Frere, South Africa

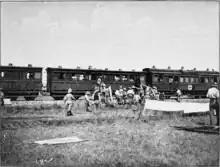

Frere is a town in Inkosi Langalibalele Local Municipality in the KwaZulu-Natal province of South Africa. The city is named for Sir Henry Bartle Frere, Governor of Cape Colony from 1877 to 1880. The city was for a time the headquarters of Sir Redvers Buller during the Second Boer War. The town is 25 km east of Winterton.